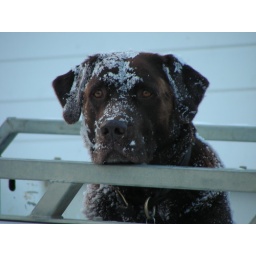
I drove from the office with fresh snow and Tuktu in the back of the truck - this is the result!